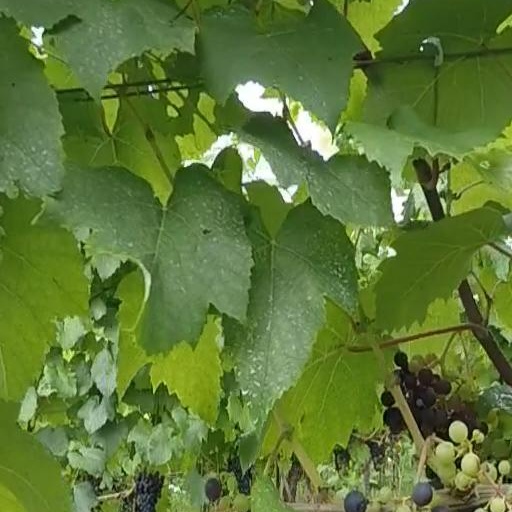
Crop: grape